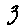
Label: 3